Mga Kababayang Dalaga ng Malolos

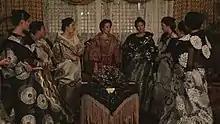
Scene from "Ang Kababaihan ng Malolos" (2014), filmed in the Uitangcoy-Santos ancestral house

The actions of the women of Malolos were praised by the political reformists of the Propaganda Movement.